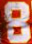
Number: 8